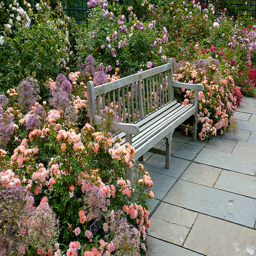
A wooden bench next to flowering bushes and plants.
A wooden bench is sitting on a patio surrounded by multicolored bushes.
A wooden bench is surrounded by pink flowers.
A wooden bench surrounded by a garden with flowers.
A wooden bench surround by lots of flowers.